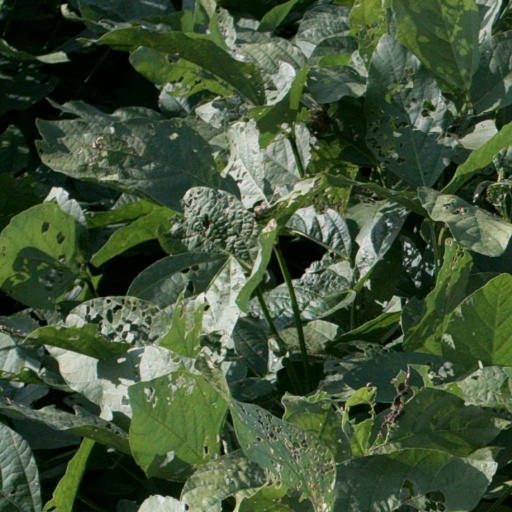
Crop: soybean